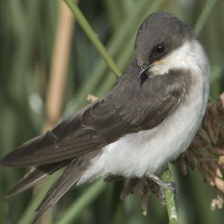
Species: TREE SWALLOW
Scientific name: TACHYCINETA BICOLOR